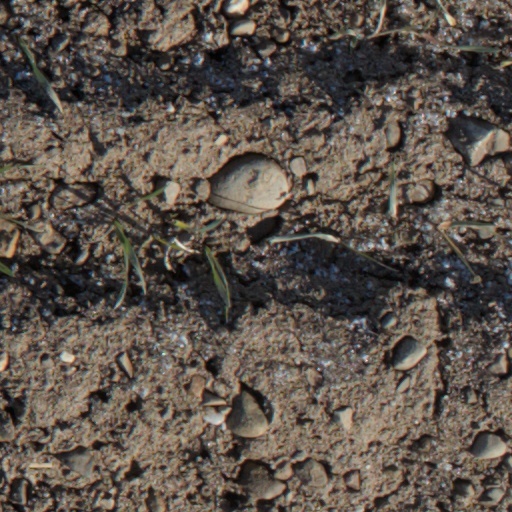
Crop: wheat